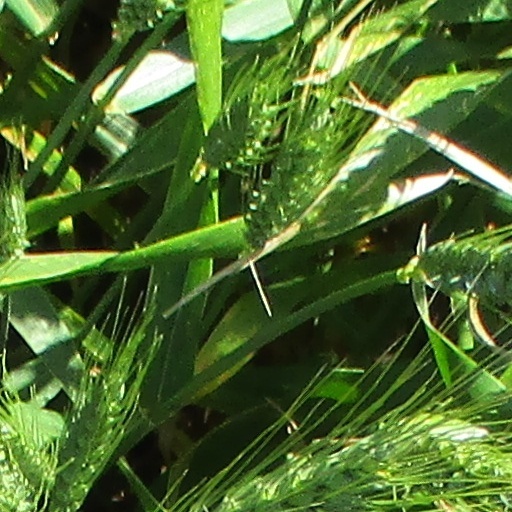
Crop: wheat